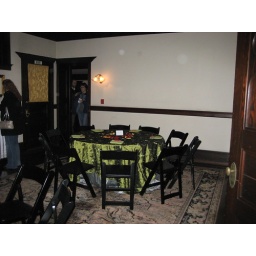
pool table room through the door in the back